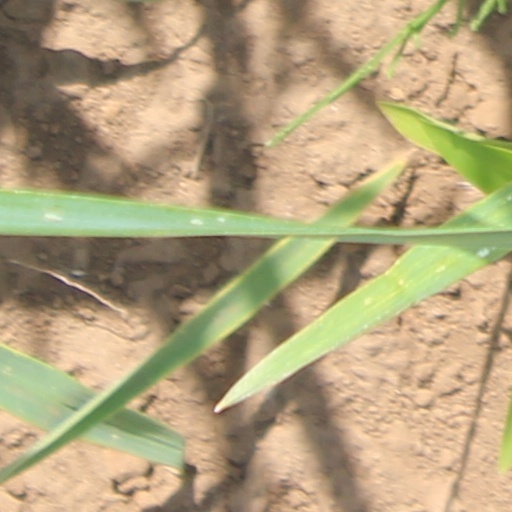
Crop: wheat